Chippenham railway station

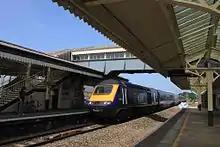
A First Great Western service from London Paddington

The station has frequent eastbound services to ; and westbound services to Bristol and Bath, with some extensions to Devon, Taunton, and South Wales. Currently, these trains run every half an hour in both directions and extensions to stations further afield westbound are made regularly.